Julia Görges

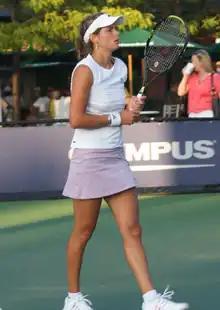
Görges at the 2008 US Open

In 2005, she began her career on the ITF Women's Circuit, playing in seven tournaments and losing in the first round in five of them. In 2006 and 2007 she continued to play mostly ITF tournaments. In 2006, she won the Wahlstedt and Bielefeld tournaments. In 2007, she won tournaments in Antalya and Bucharest and made her first WTA Tour main draw appearances, the highlight of which was a semifinal in Stockholm, where she lost to Vera Dushevina in three sets. Görges made her Grand Slam main draw debut at the US Open, losing to Justine Henin in the first round in straight sets. In 2008, Görges continued to play in a mix of ITF and WTA Tour events. Her best performances were reaching the semifinals of the Slovenia Open, where she lost to Anabel Medina Garrigues, and a quarterfinal-loss to Olga Govortsova in the Cellular South Cup.